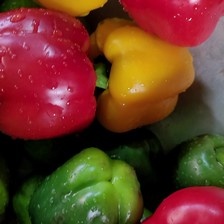
Label: capsicum